Australia at the Paralympics

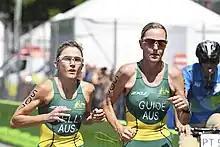

The youngest competitor in the London Games, 13-year-old & 300 days Maddison Elliott from Newcastle, NSW, claimed one gold, one silver, and two bronze medals and had the pleasure of presenting Prince Harry with Australian's Paralympian toy Mascot “Lizzie” the Frill-necked Lizard.